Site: brandenburg
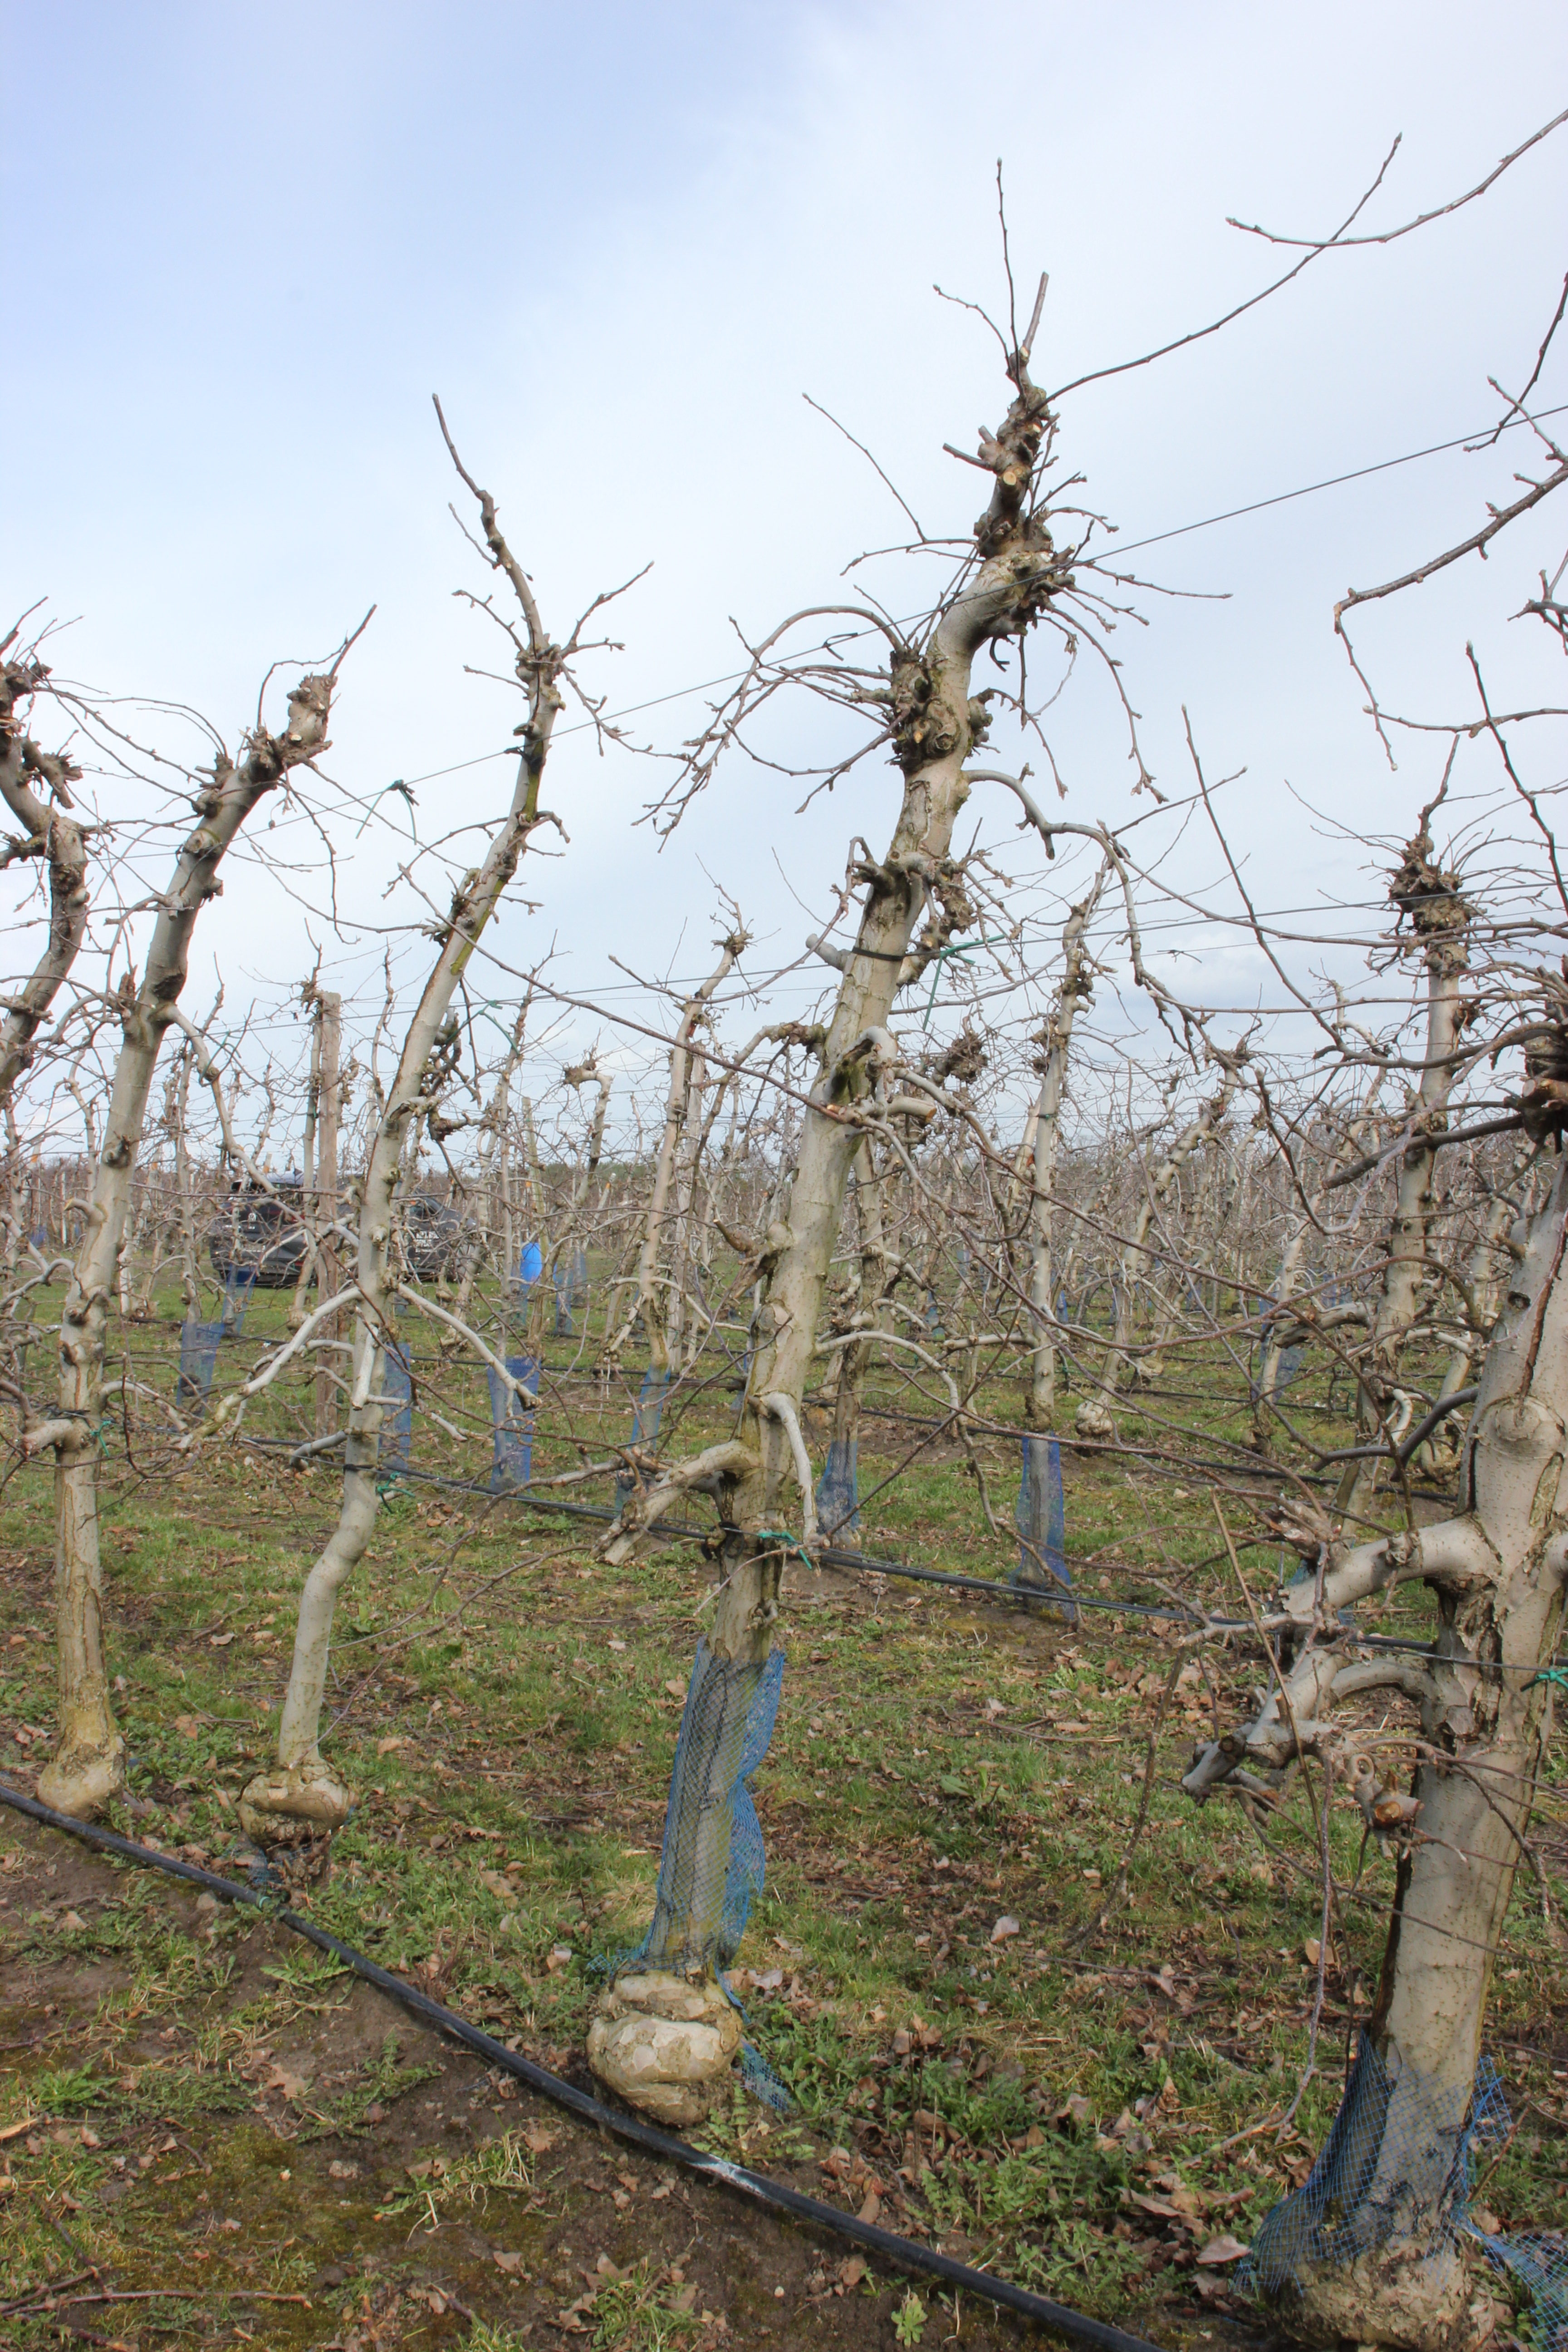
Growth stage (BBCH 01): Bud development